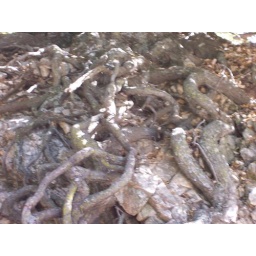
Crazy large oak tree that has it's roots in rock